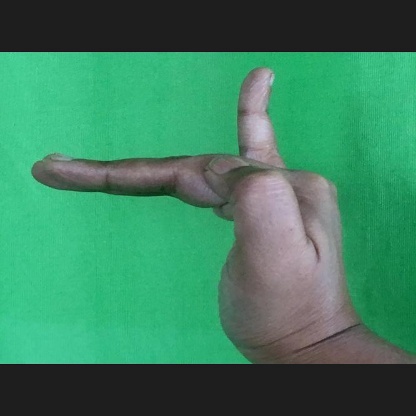
Mudra: Hamsapaksha